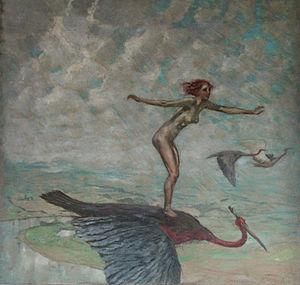
Max Frey est un peintre allemand associé au symbolisme et à la Nouvelle Objectivité.